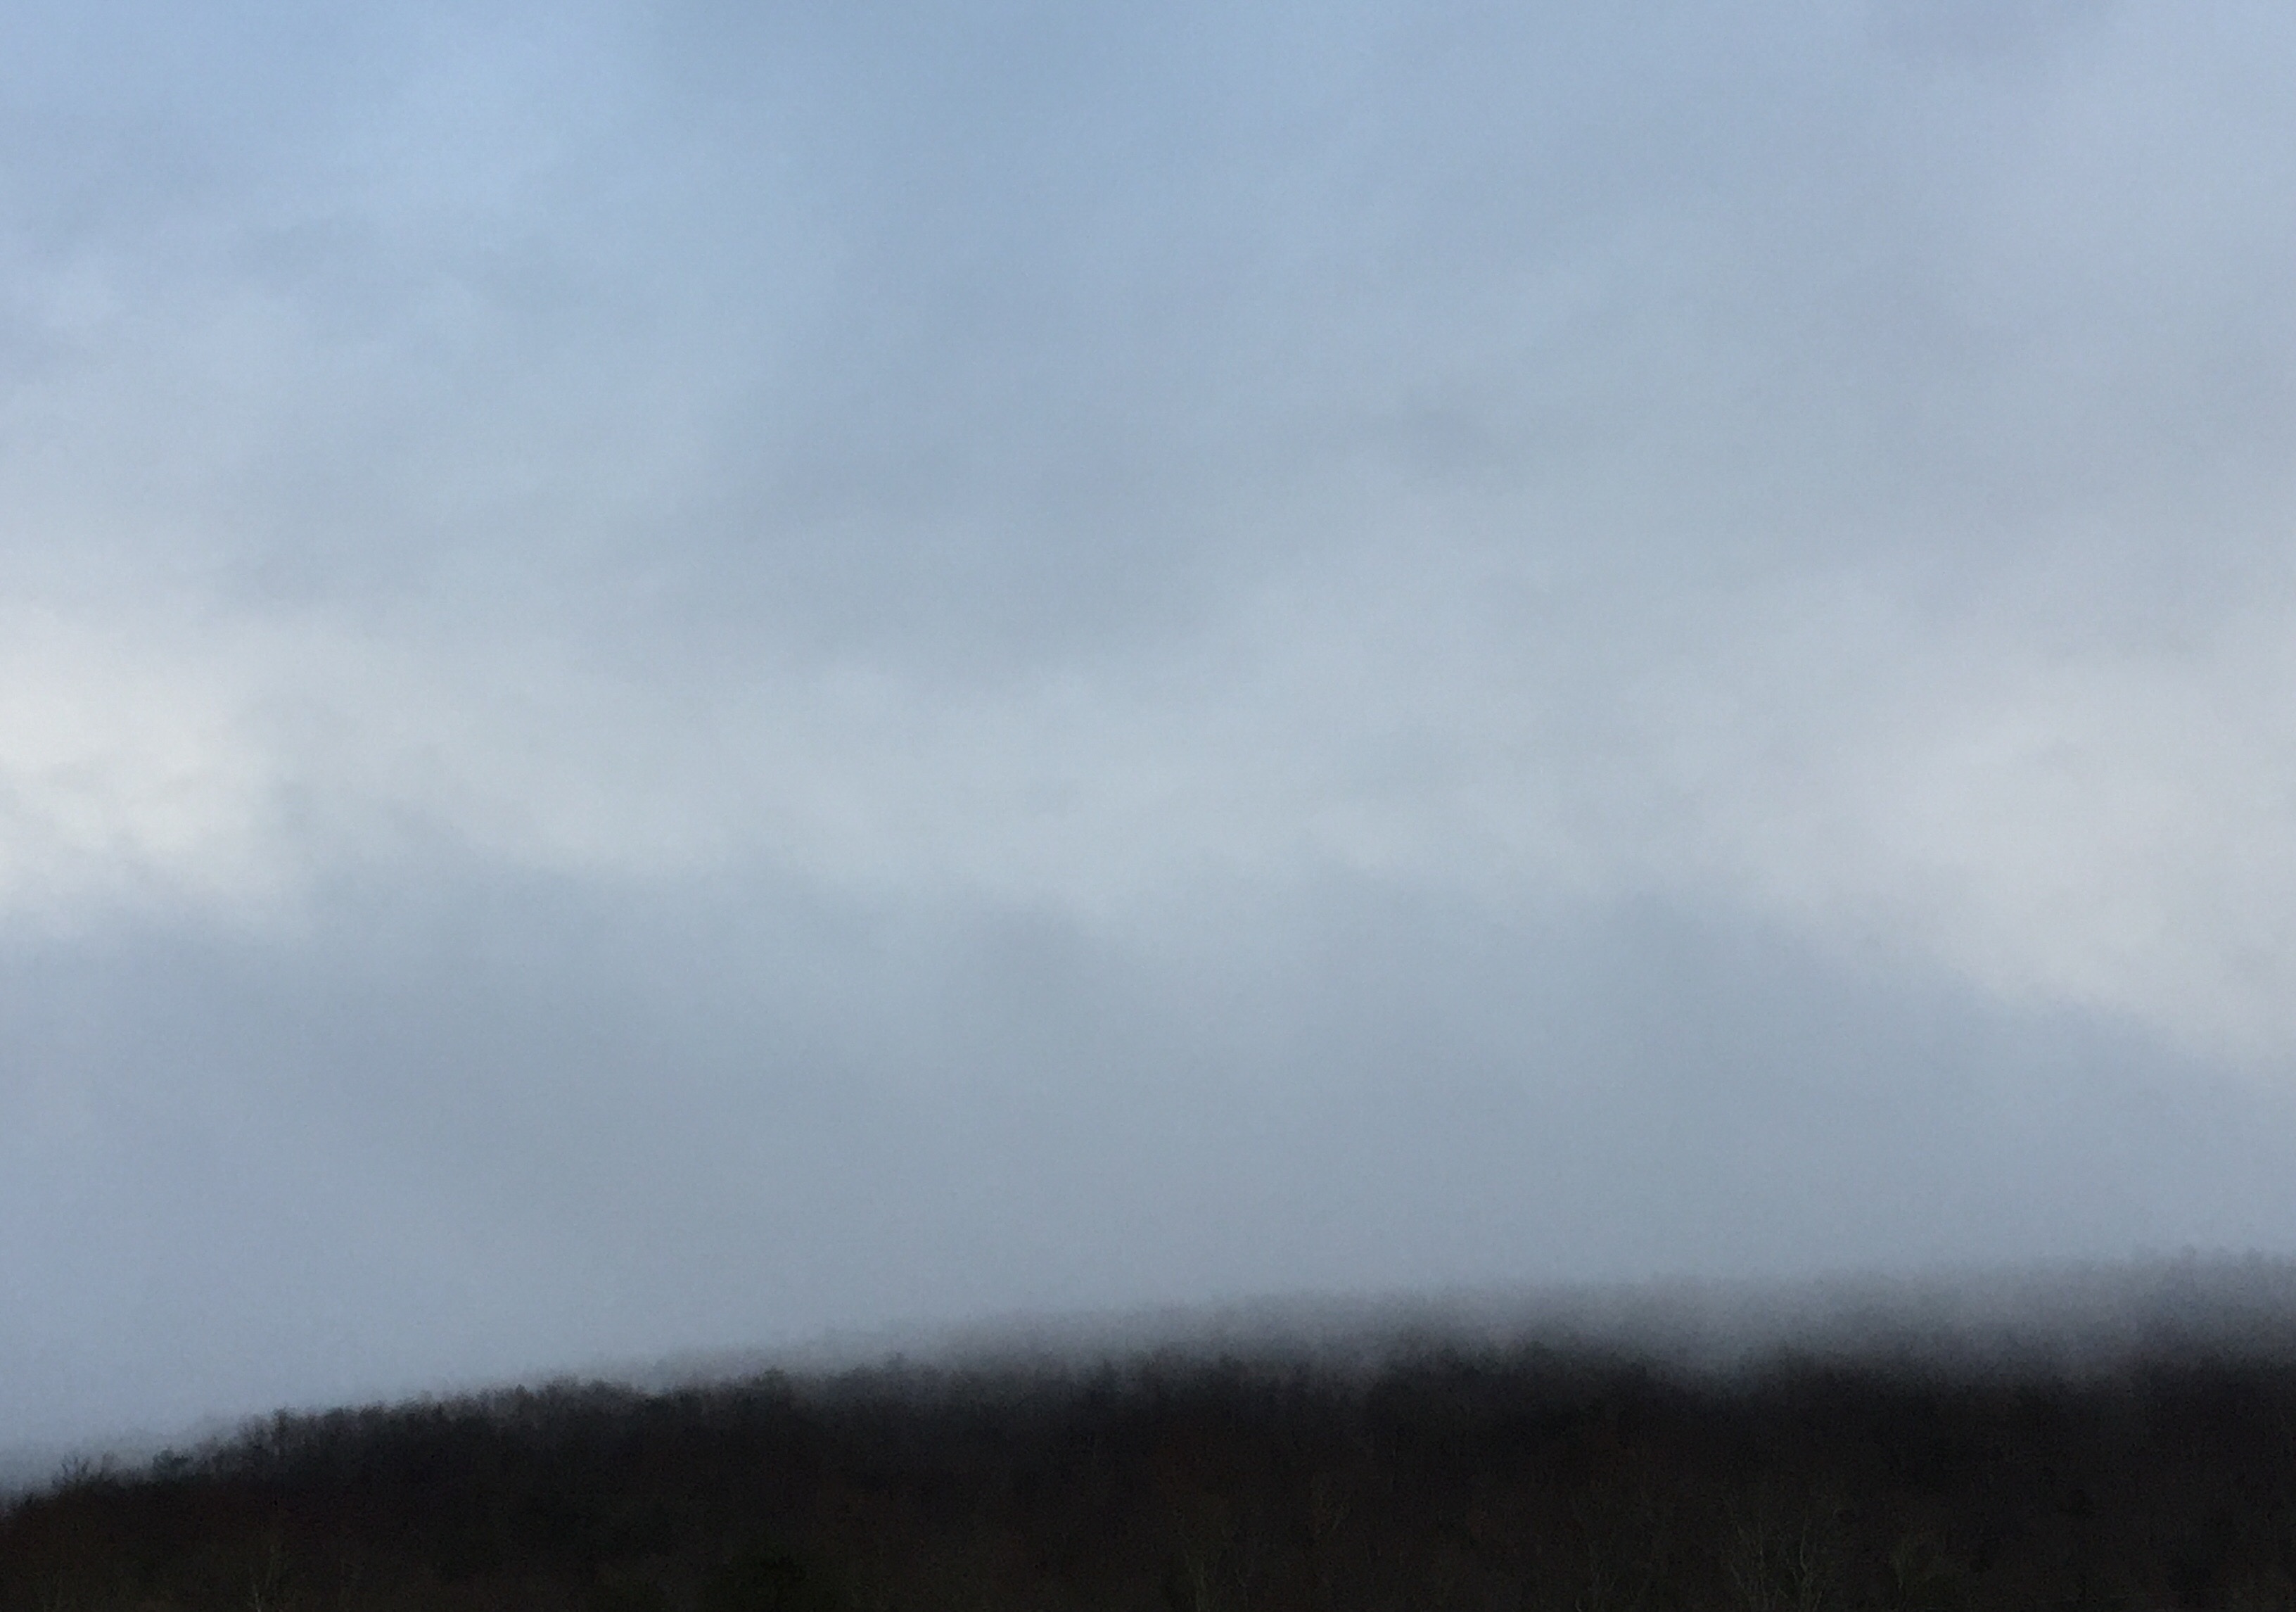
cloud, prairie, weather, cumulus, atmospheric phenomenon